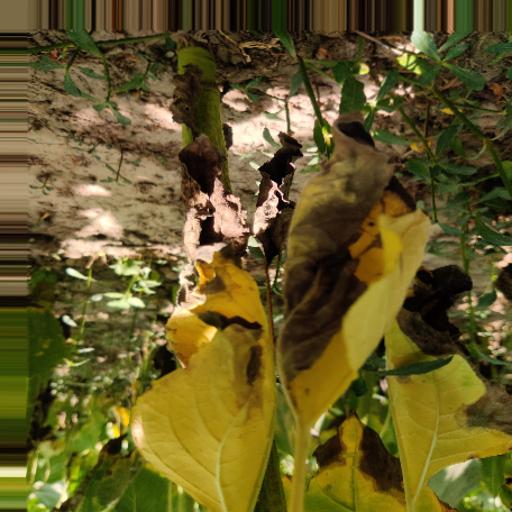
Label: Leaf_scars